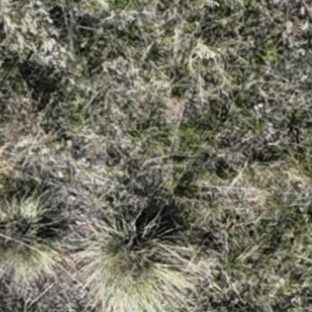
Month: october